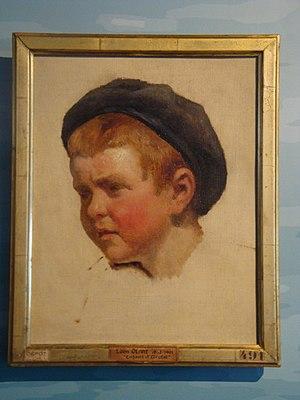
Portrait d'un enfant d'Etretat par Léon Olivié (1833-1901)
Léon Olivié est un peintre français du XIXᵉ siècle né le 4 octobre 1833 à Narbonne et mort le 26 août 1901 à Étretat.